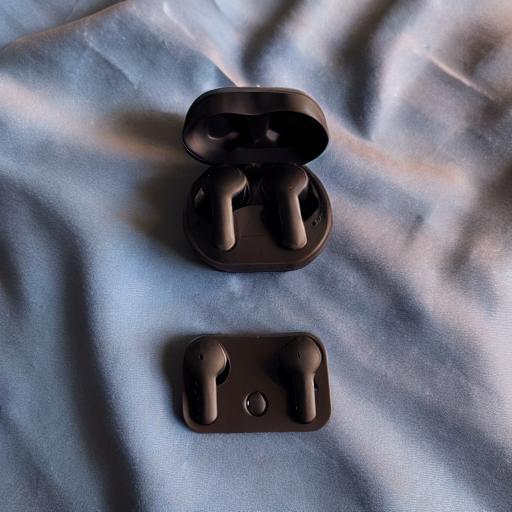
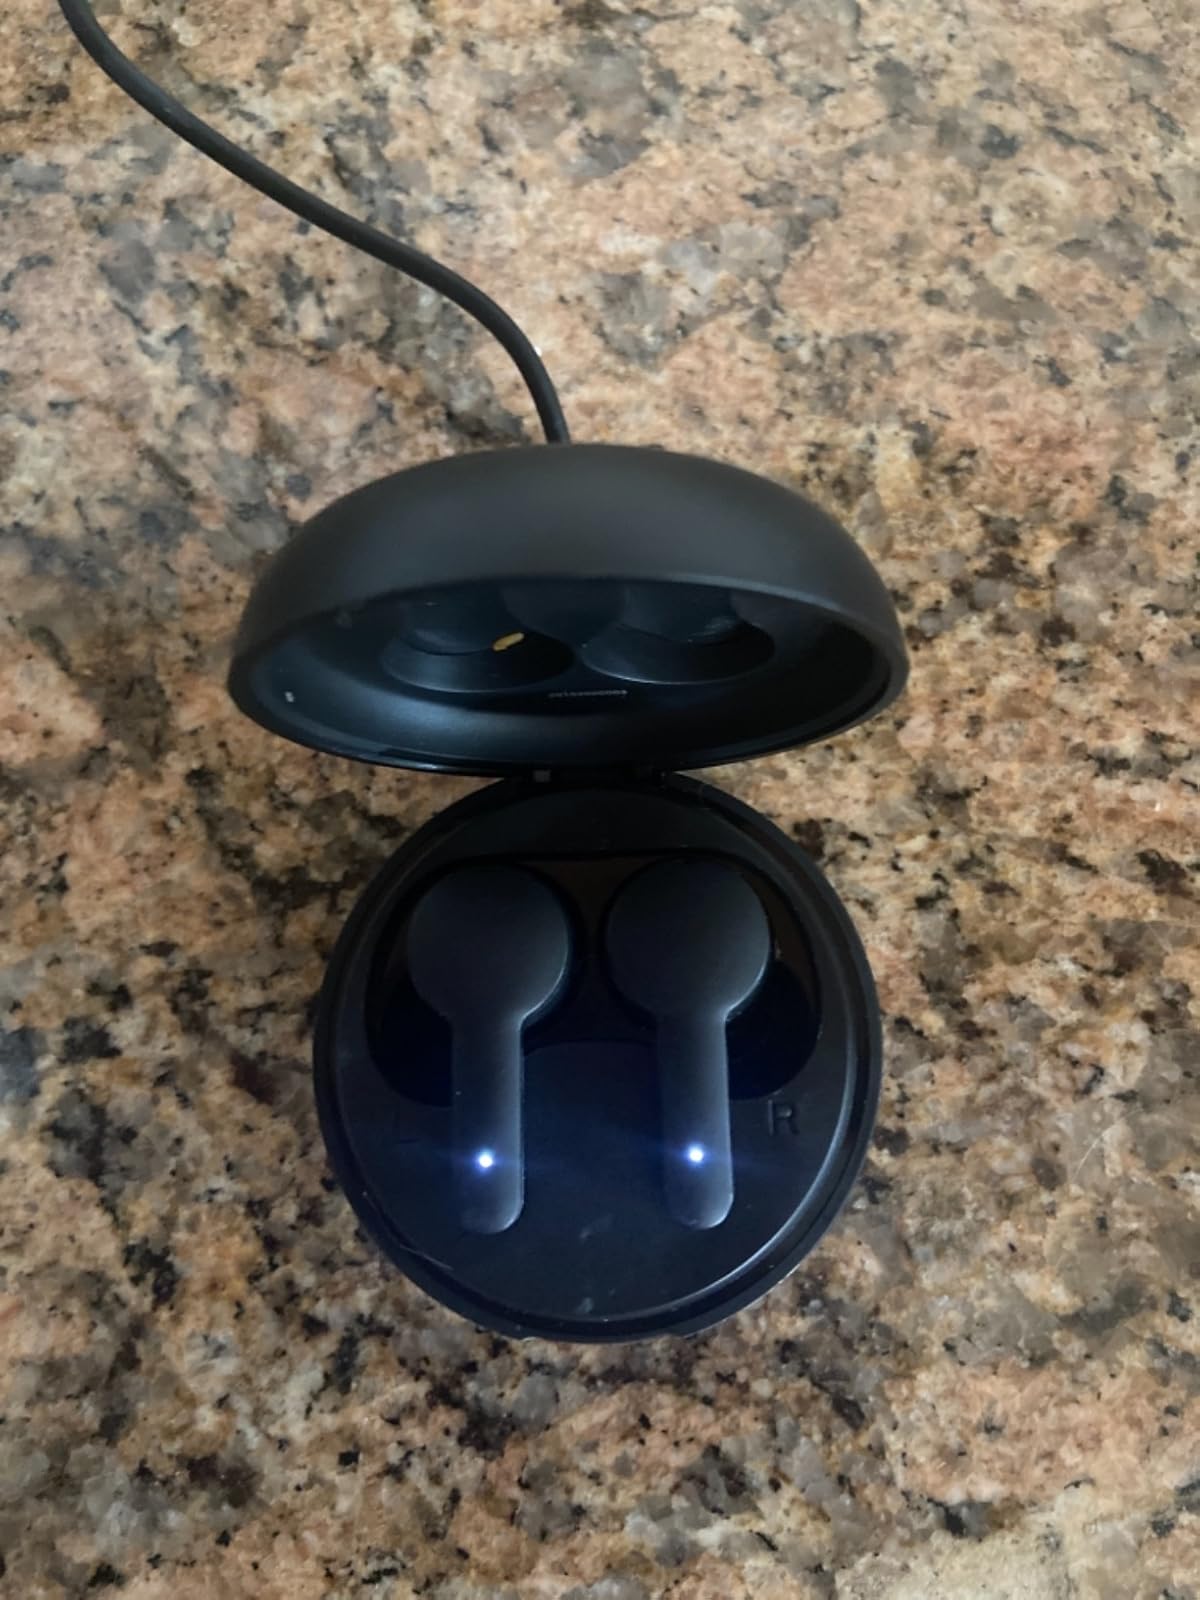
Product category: earbuds
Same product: no